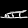
Label: Sandal